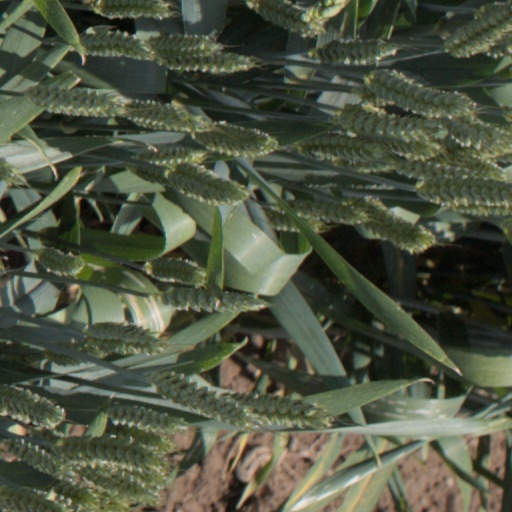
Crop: wheat